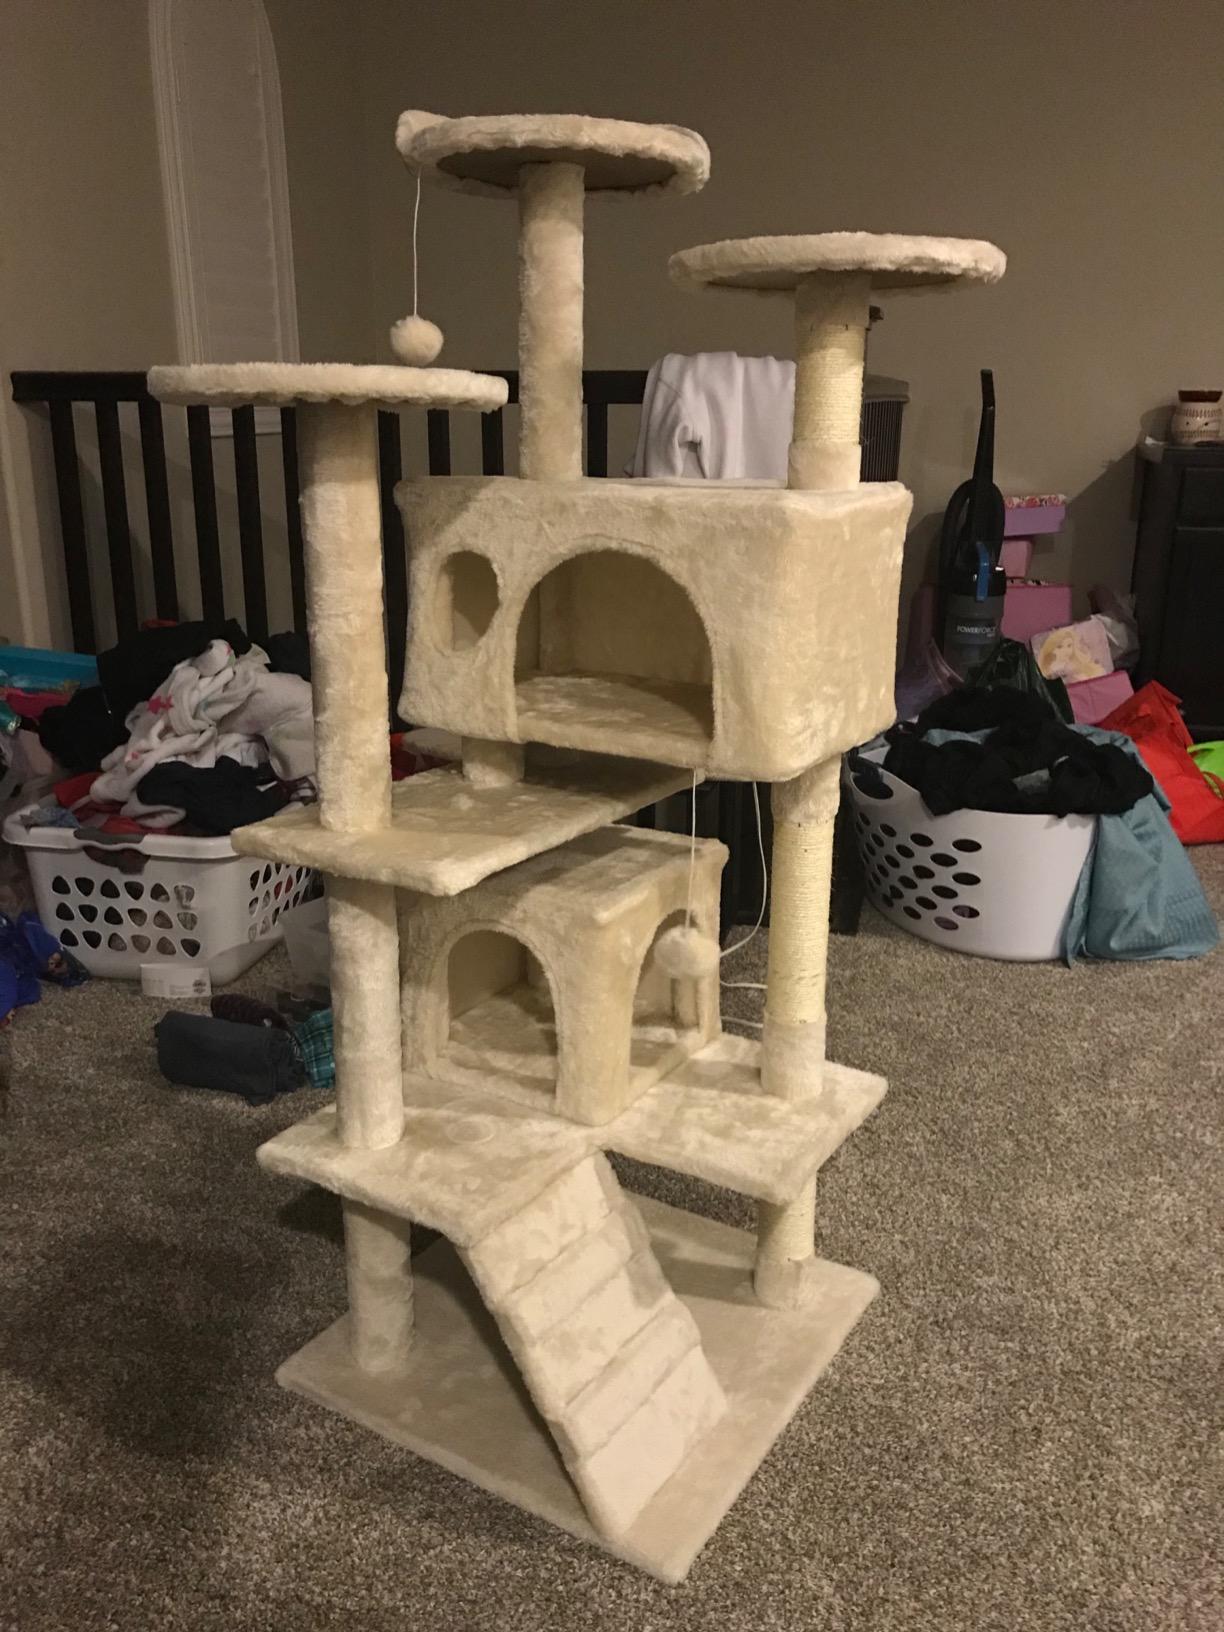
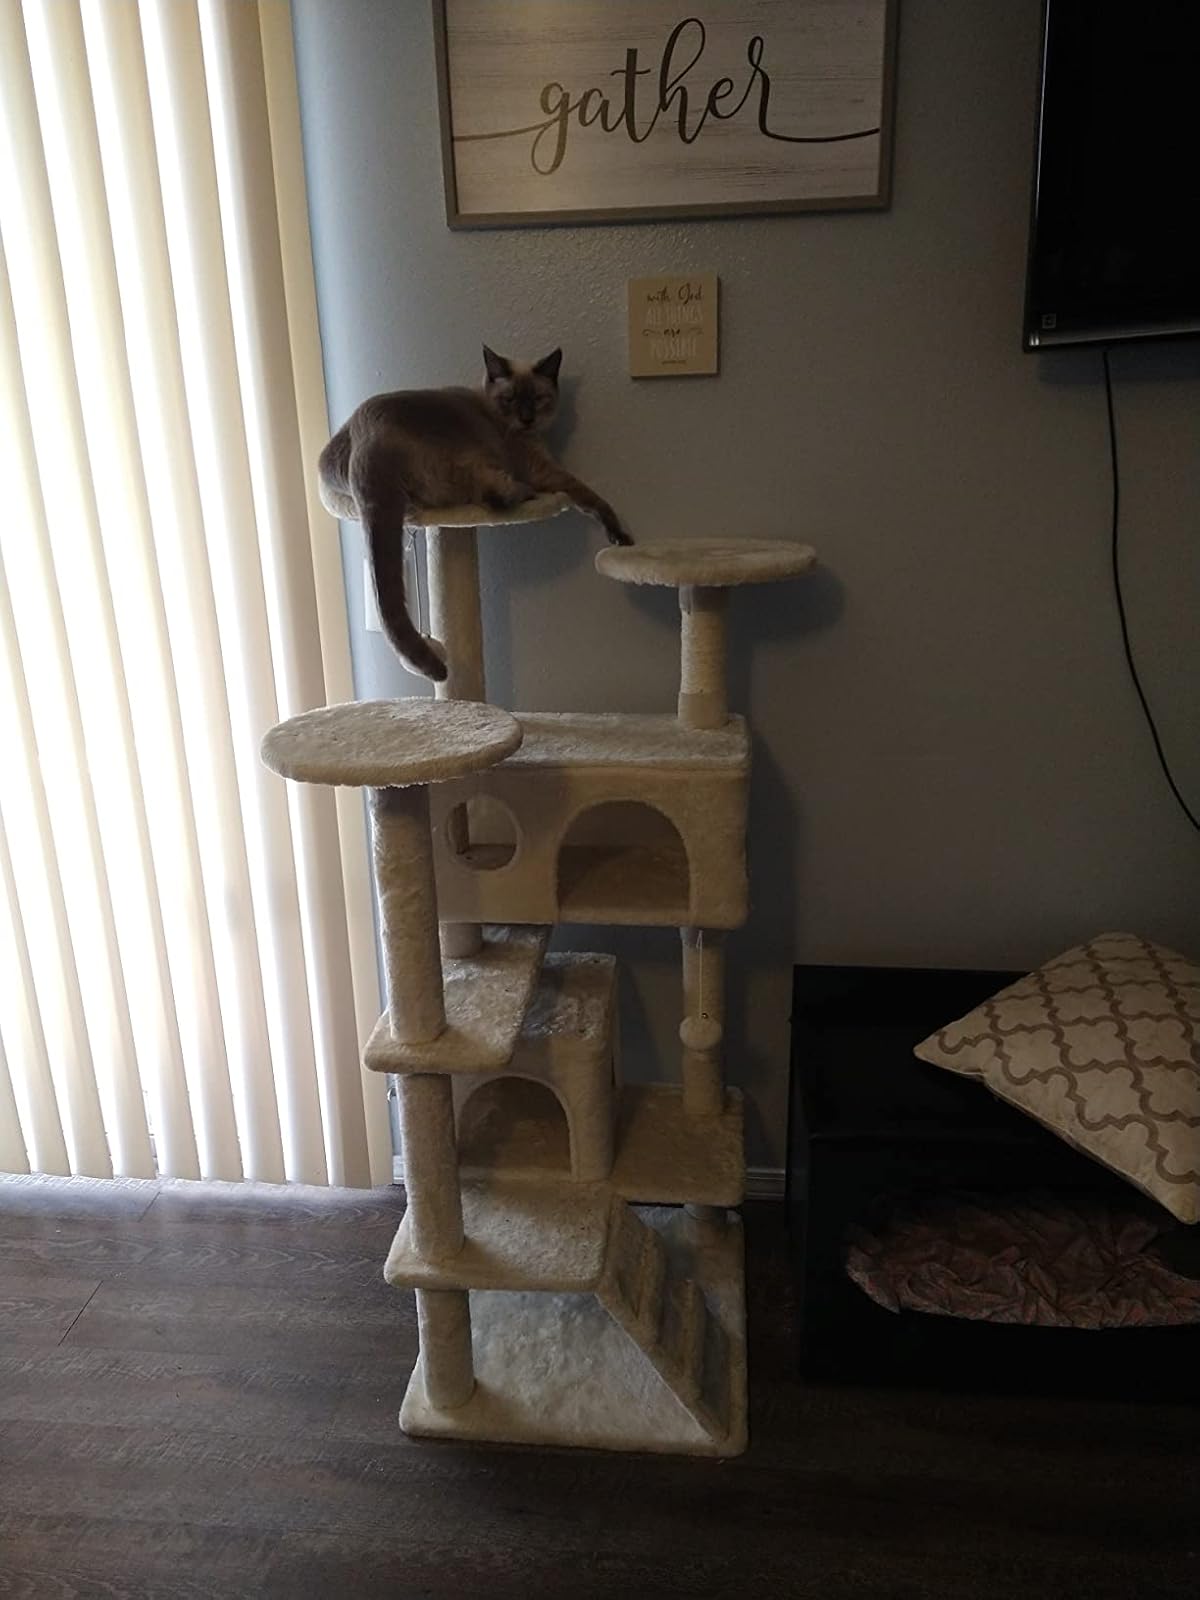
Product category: items_cat tree
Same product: yes